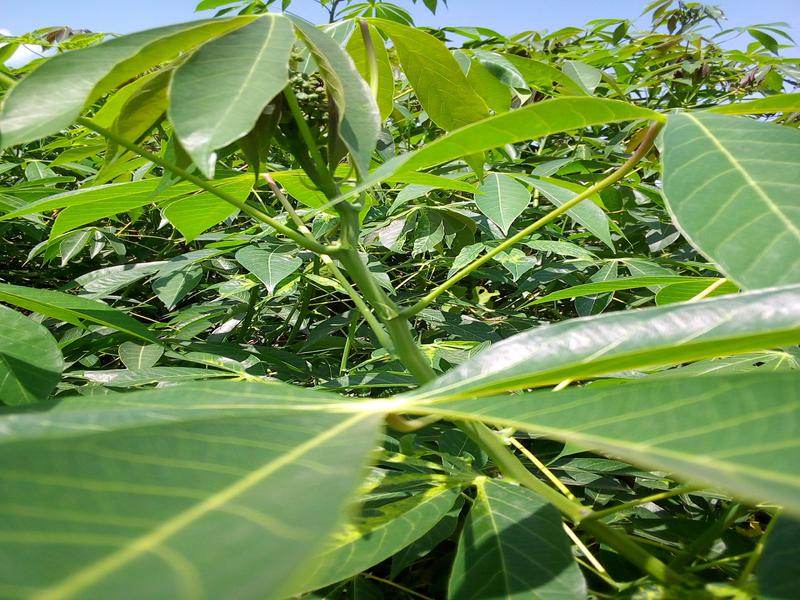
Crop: cassava
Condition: healthy